Laura Moffatt

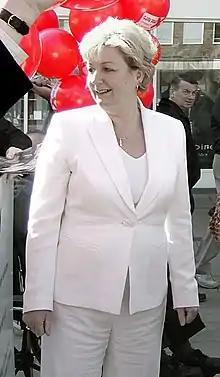
Laura Moffatt, 6 March 2006, launching the 2006 local election campaign in Crawley.

Laura Jean Moffatt ("née" Field; born 9 April 1954) is a British Labour Party politician who was the Member of Parliament (MP) for Crawley from 1997 until 2010.